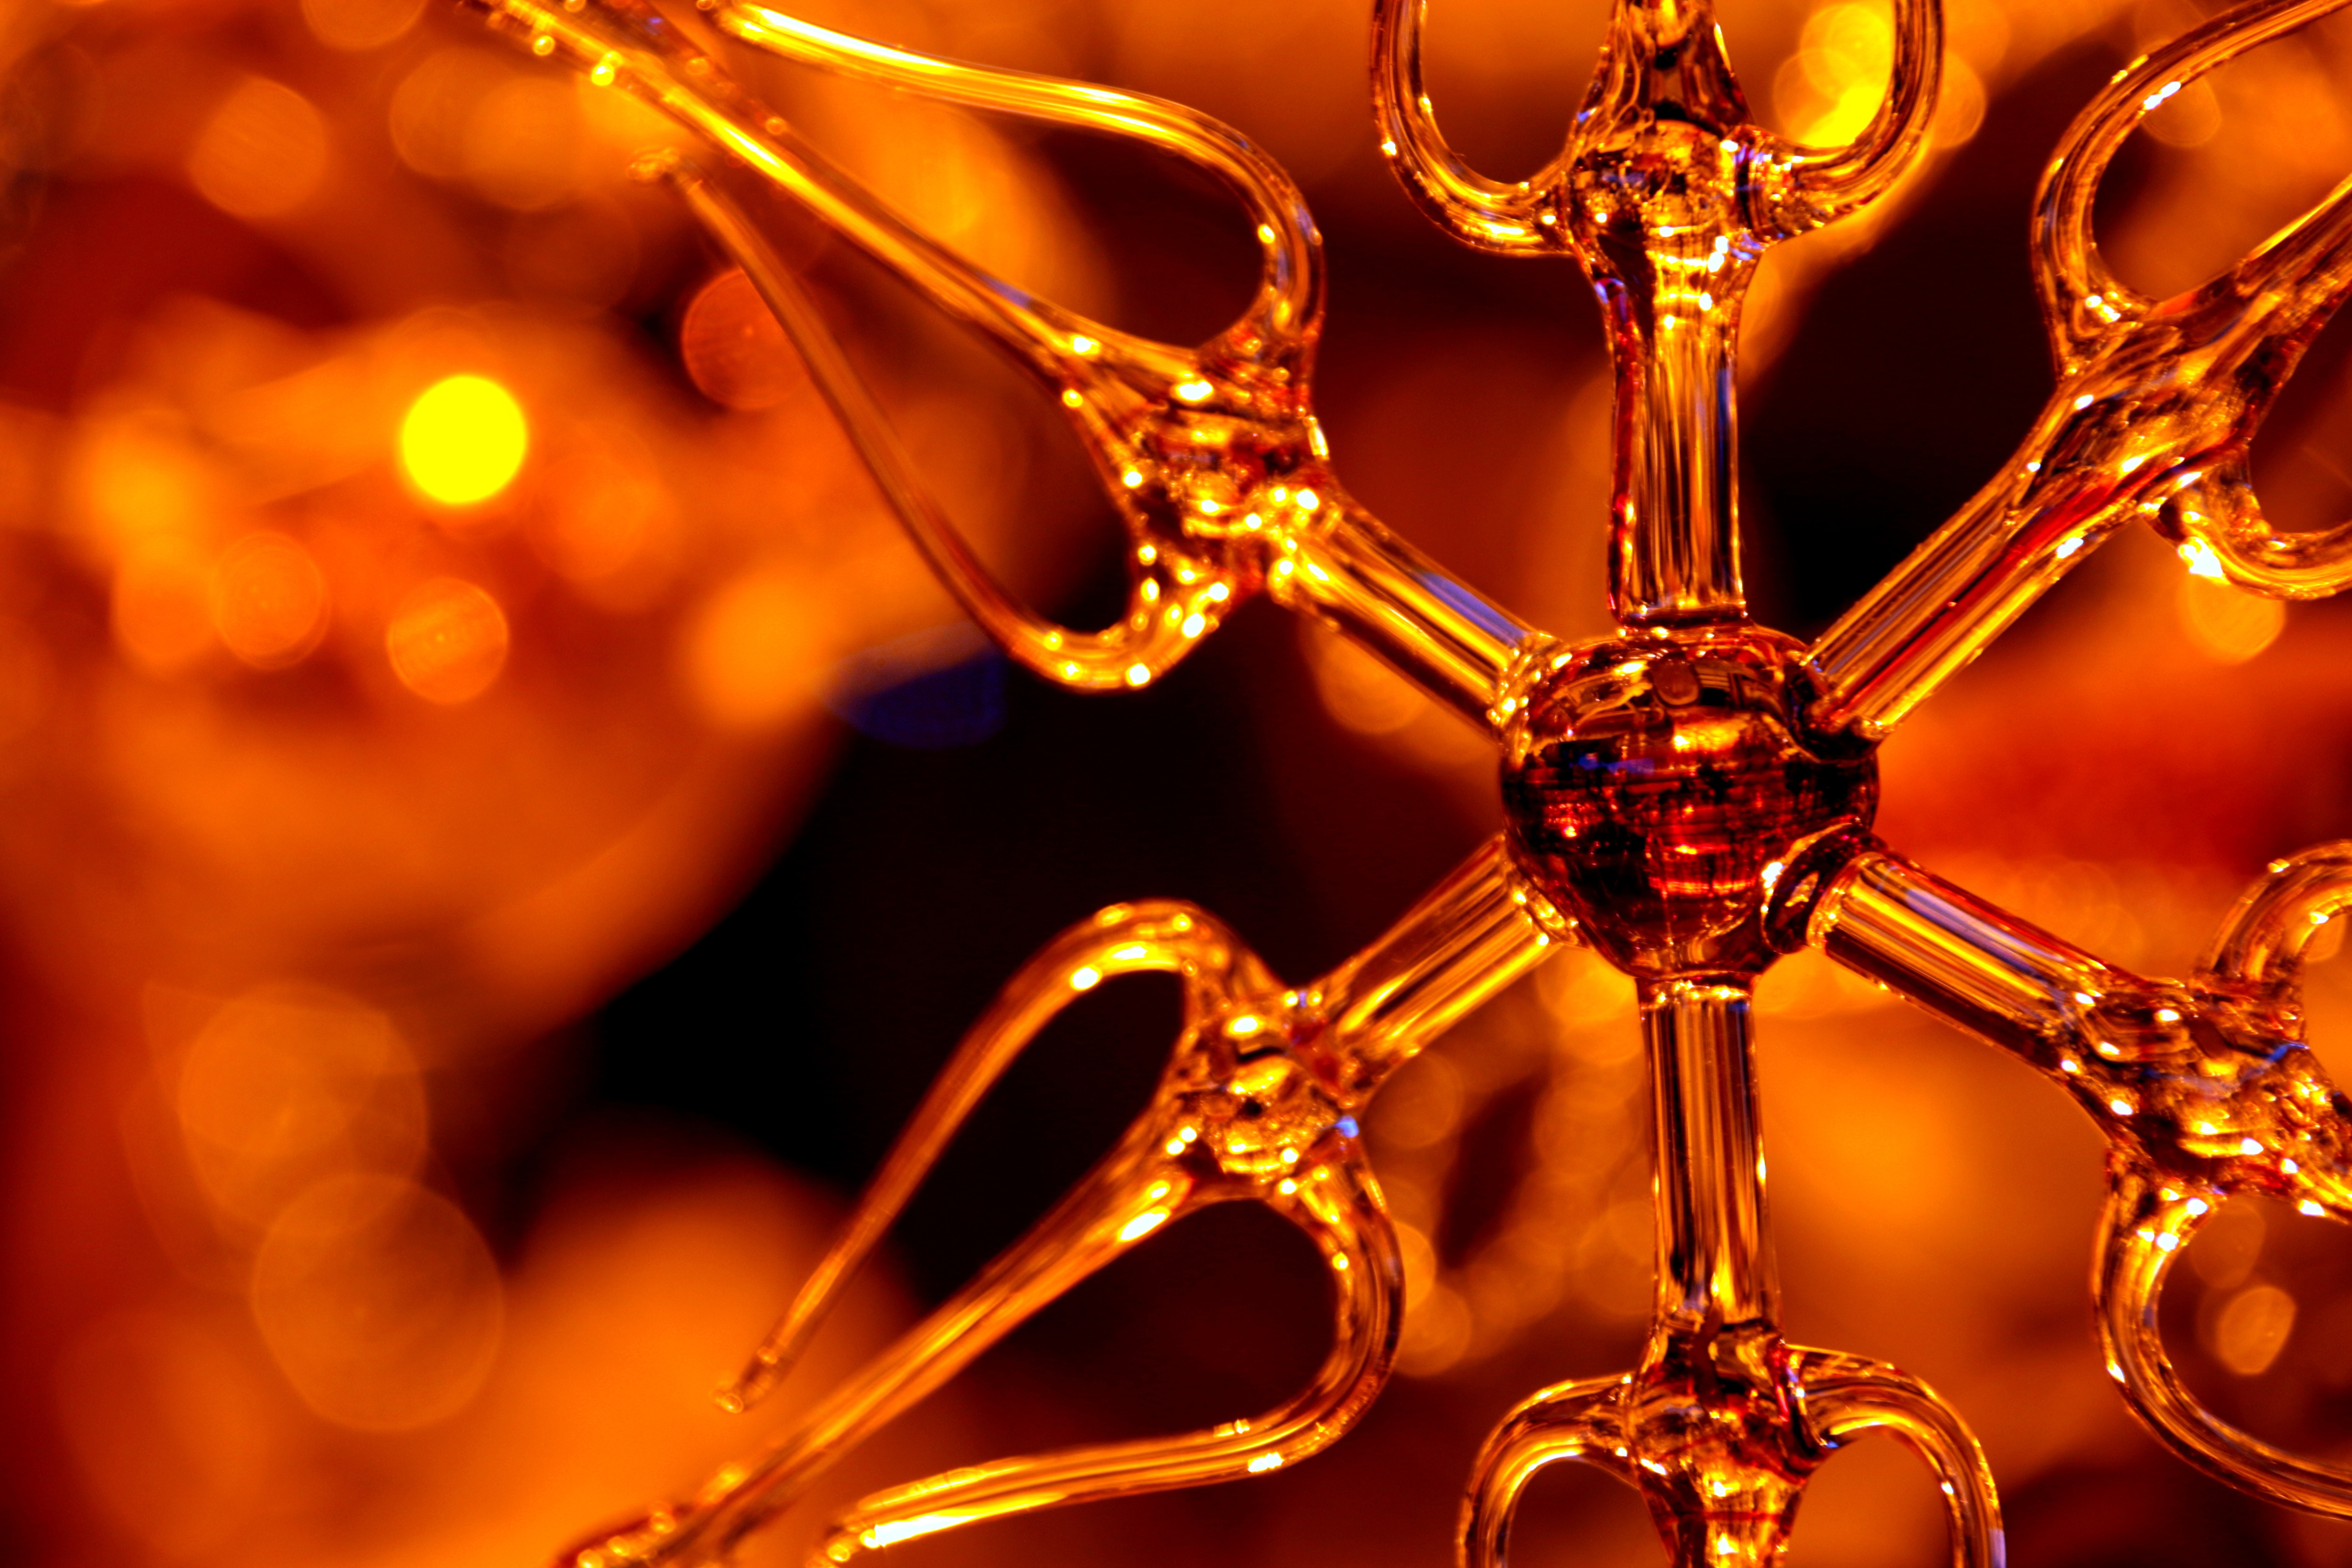
light, flower, glass, celebration, decoration, shine, holiday, glow, market, colorful, yellow, christmas, lighting, decor, christmas tree, festive, ornament, christmas decoration, stars, bright, seasonal, crystal, shiny, xmas, macro photography, christmas lights, fractal art